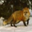
Label: fox